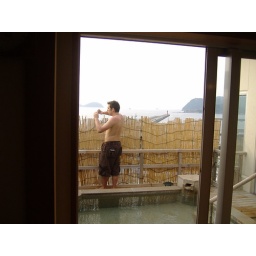
This is a spa on the top of the building in a beach resort called Kada, NW of Wakayama